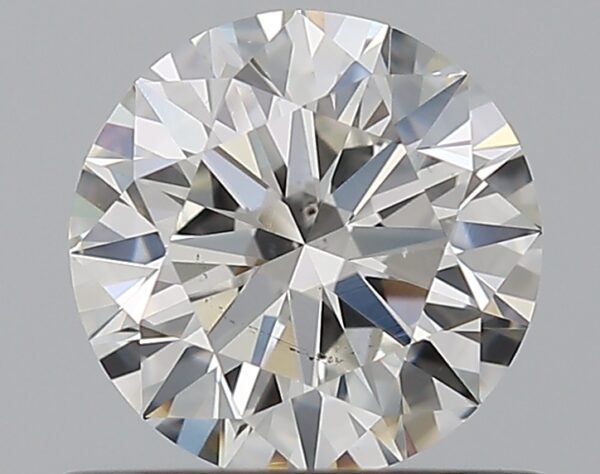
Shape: round
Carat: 0.7
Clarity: VS2
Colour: G
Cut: EX
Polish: EX
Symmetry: EX
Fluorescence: N
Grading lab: GIA
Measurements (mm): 5.68 x 5.71 x 3.49